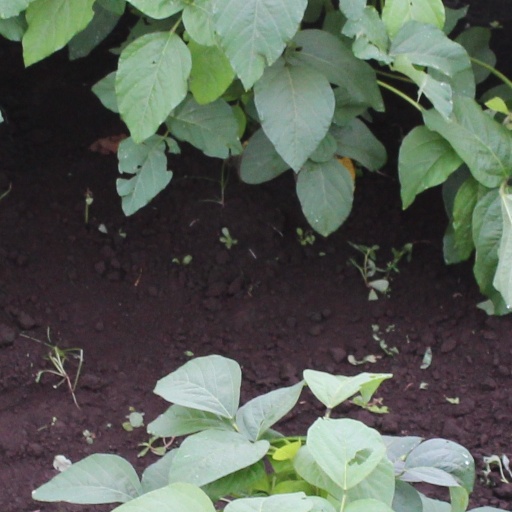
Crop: soybean